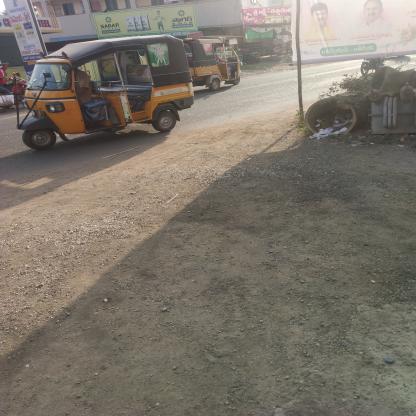
Vehicle type: Auto Rickshaws